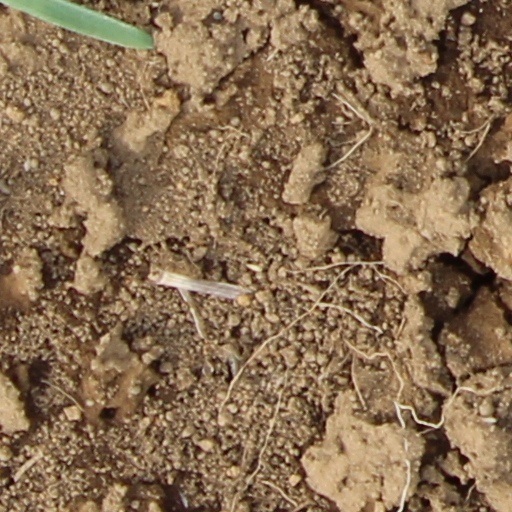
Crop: wheat